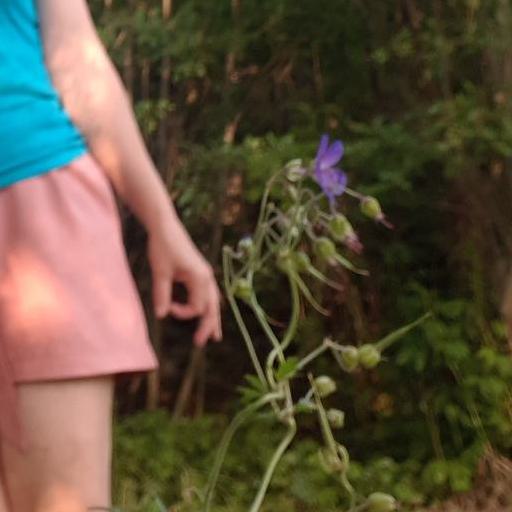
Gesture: no_gesture